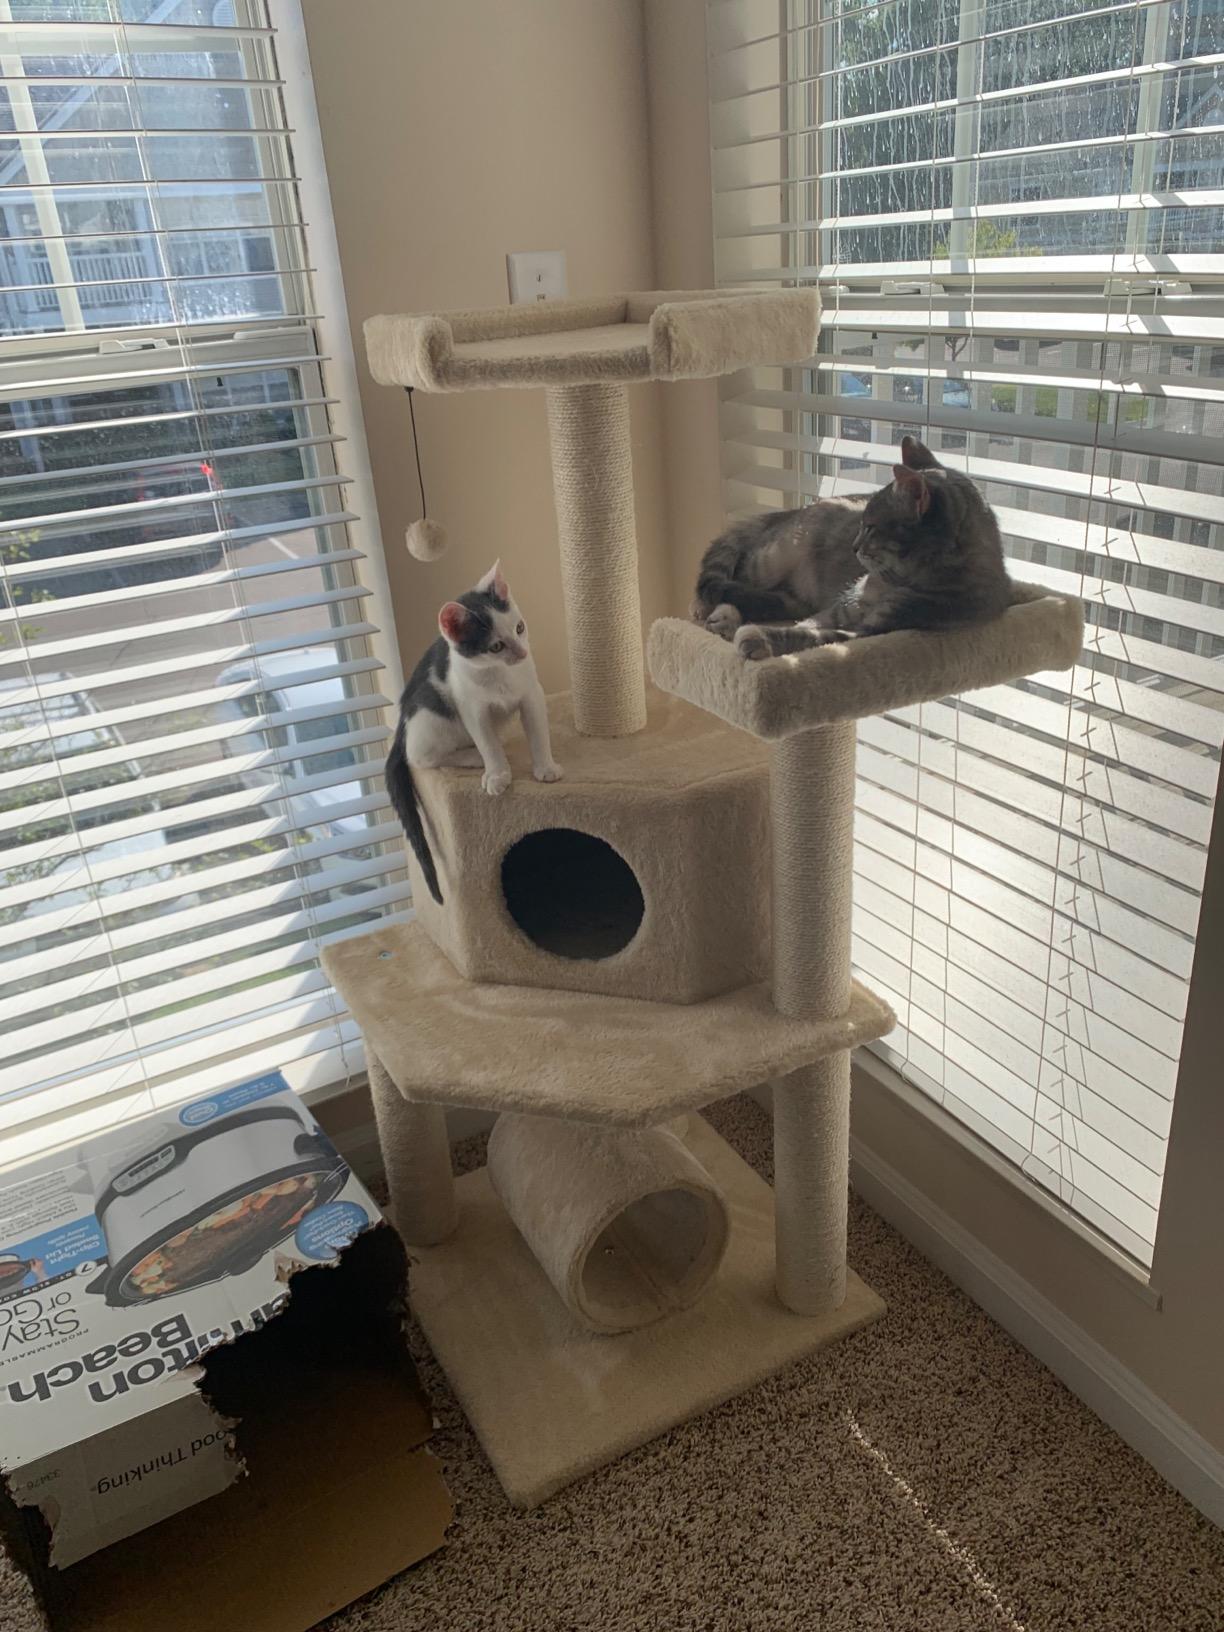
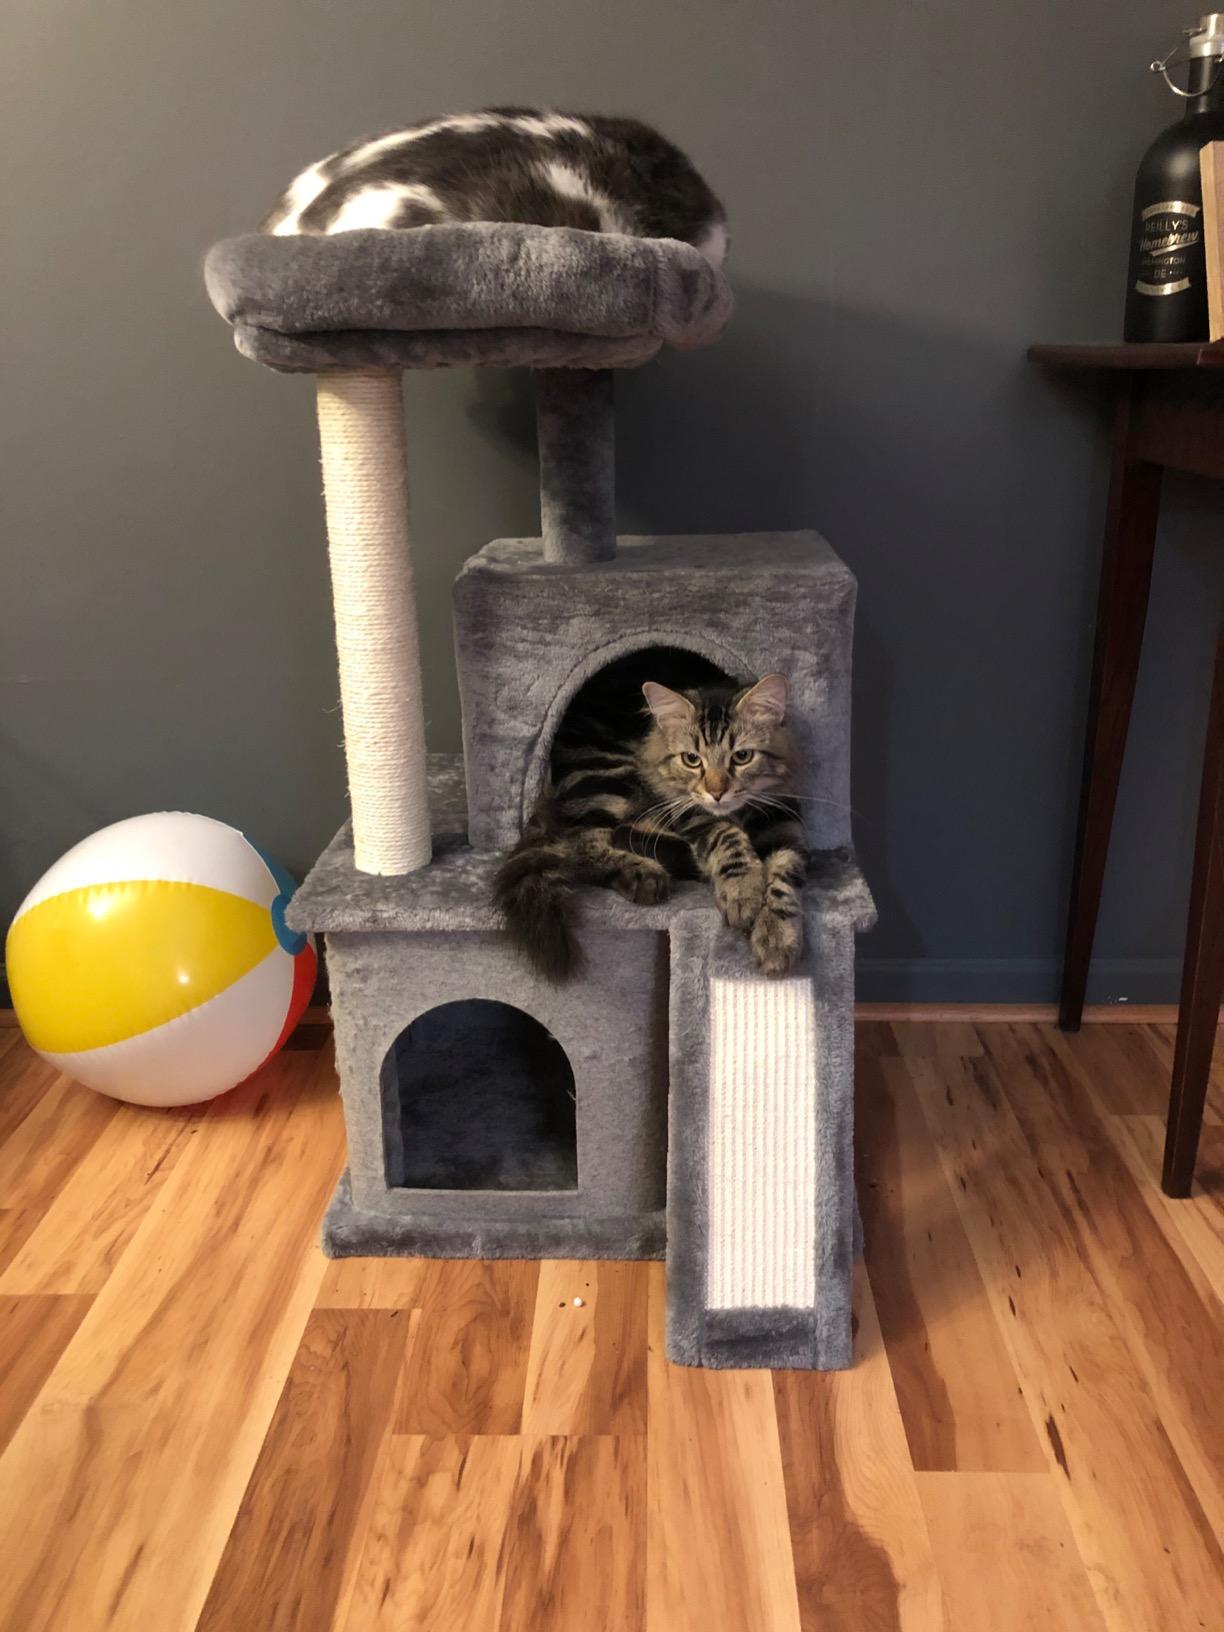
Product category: items_cat tree
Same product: no